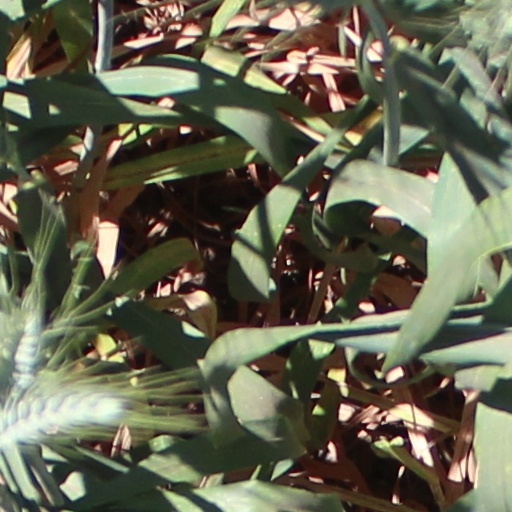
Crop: wheat